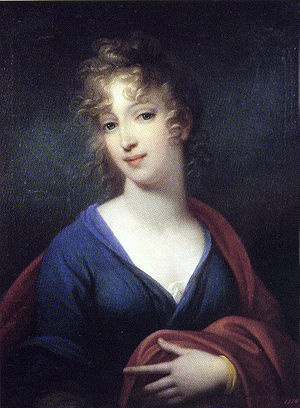
Frederik Ludvig af Mecklenburg-Schwerin / Ægteskab og børn / Første ægteskab
Storfyrstinde Helena Pavlovna af Rusland.
Arvestorhertug Frederik Ludvig af Mecklenburg-Schwerin var en ikke-regerende hertug, fra 1785 arveprins og fra 1815 arvestorhertug af Mecklenburg-Schwerin. Som generalløjtnant deltog han i kampene mod Napoleons tropper under Napoleonskrigene.